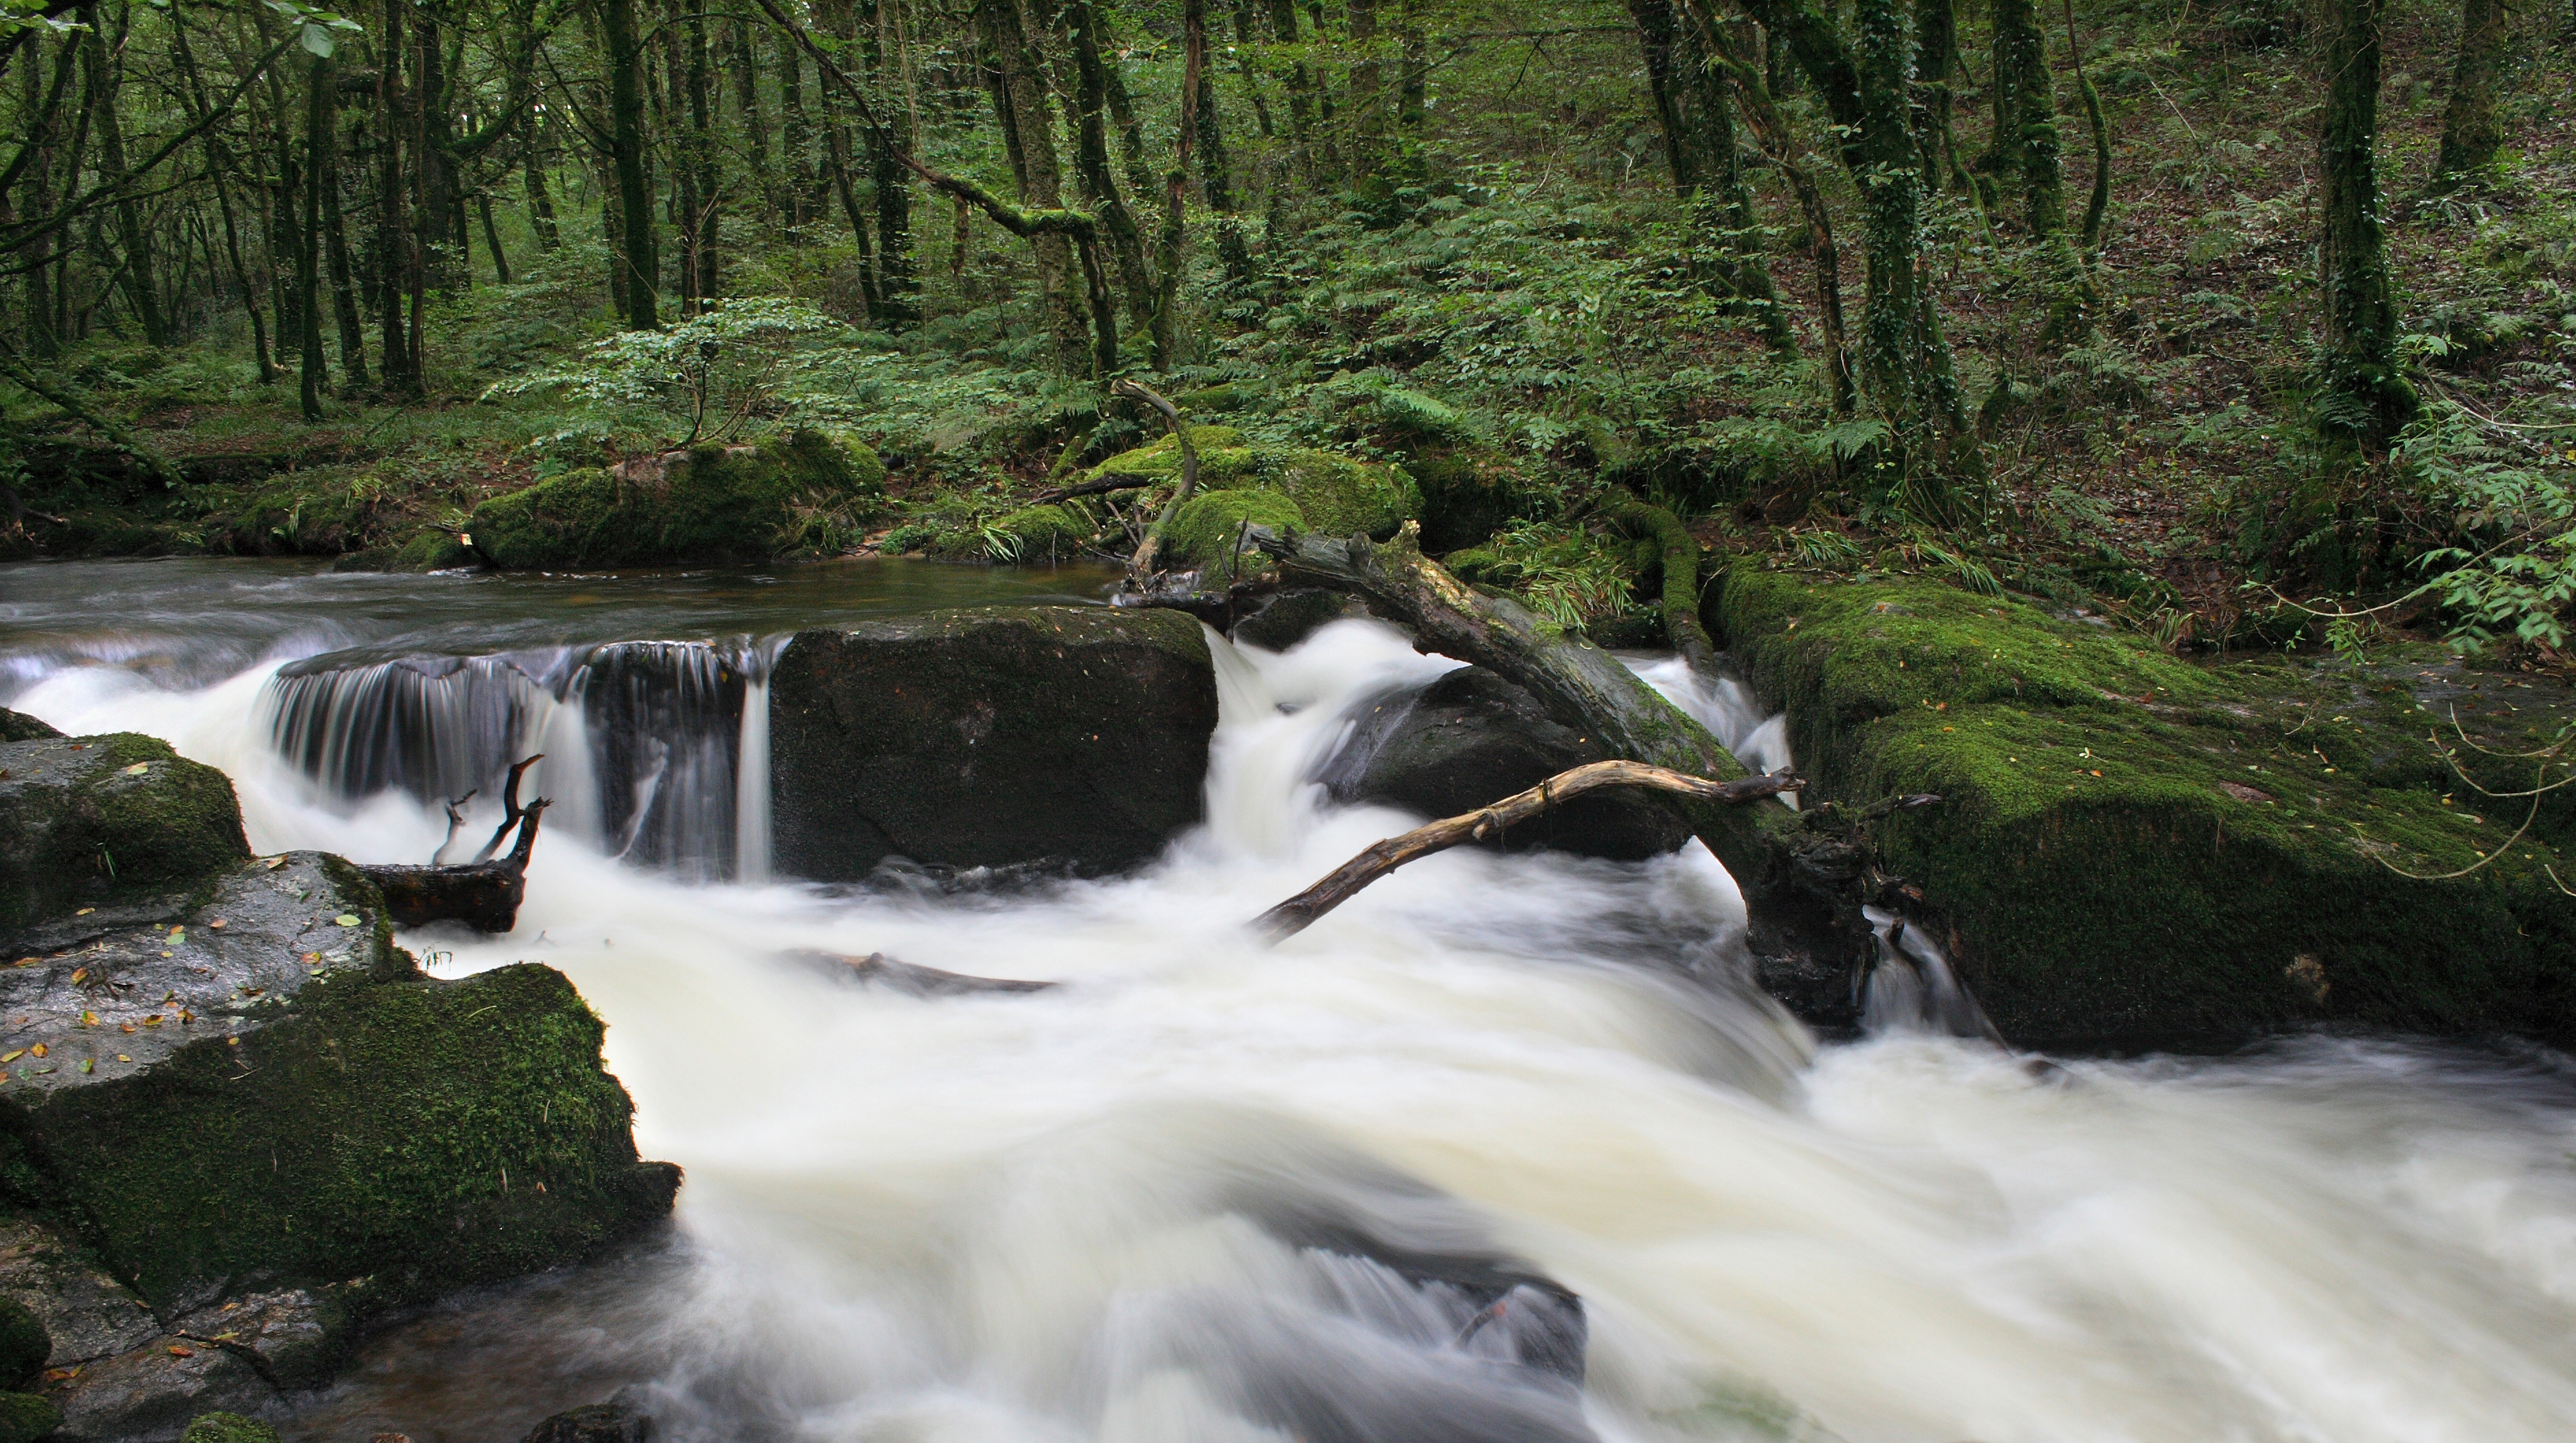
landscape, water, nature, forest, outdoor, waterfall, creek, wilderness, river, stream, flow, scenic, rapid, body of water, rocks, rainforest, rapids, wasserfall, fast, water feature, watercourse